Barrel man (novelty)

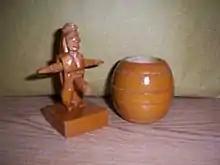
Miniature barrel man

In recent years, a female version of the figurine has appeared. The surprise is the woman's breasts.